Answer in natural language. Considering the relative positions, is blue rectangle wall decor above or below white color sperical shape office chair? Choose between the following options: below or above
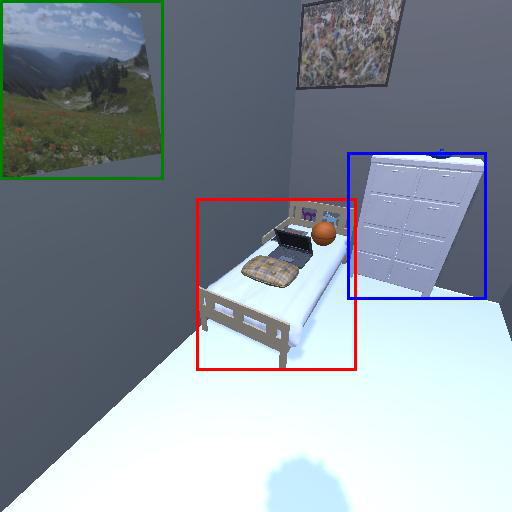
<answer>below</answer>